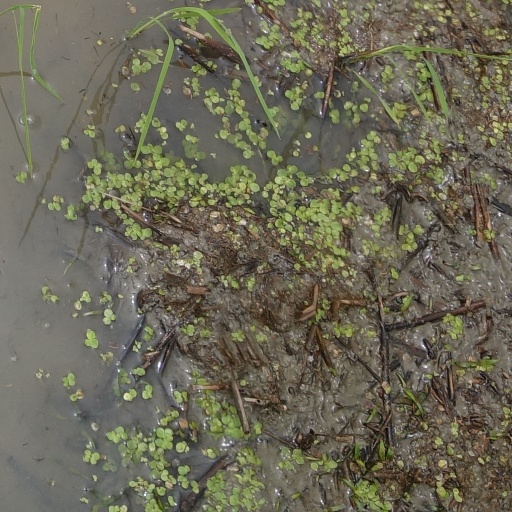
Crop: rice